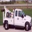
Label: truck